Evangelical Catholic

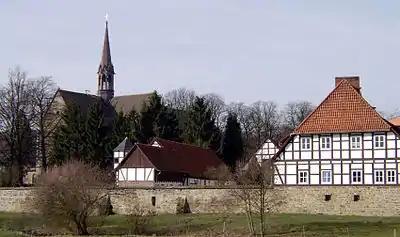
Loccum Abbey continued as a Lutheran monastery since the 16th century A.D.

Evangelical Catholics of Lutheran churchmanship cherish the practice of Christian monasticism; after the Reformation, many monasteries and convents adopted the Lutheran faith and continued religious life, including lay oblates. Examples include monasteries such as Amelungsborn Abbey near Negenborn and Loccum Abbey in Rehburg-Loccum, as well as convents such as Ebstorf Abbey near the town of Uelzen and Bursfelde Abbey in Bursfelde.